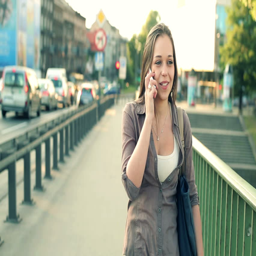
young woman talking on cellphone , walking on the bridge in city